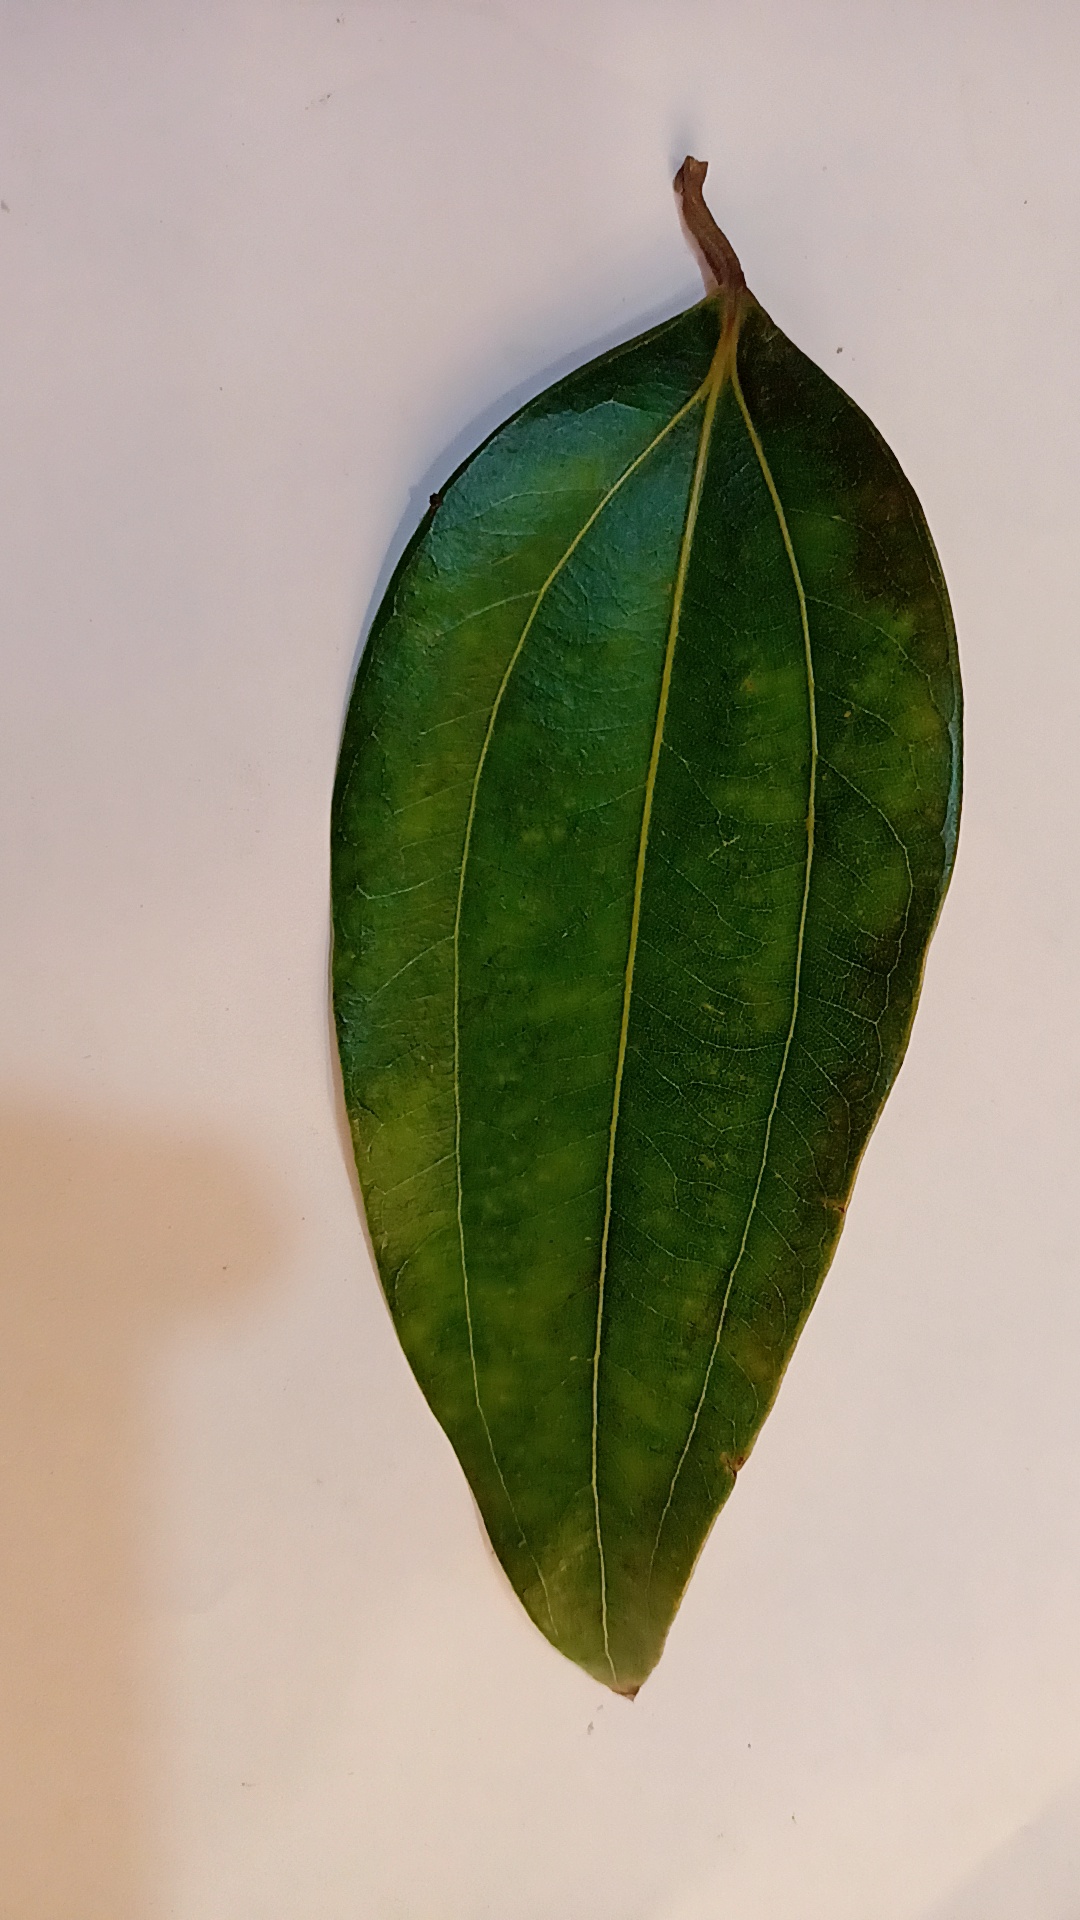
Label: Healthy